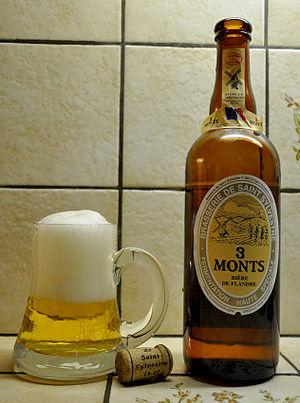
La Brasserie de Saint Sylvestre est une brasserie située à Saint-Sylvestre-Cappel, en Flandre française. Elle fut renommé en 2019, Brasserie 3 MONTS en référence à son produit phare.